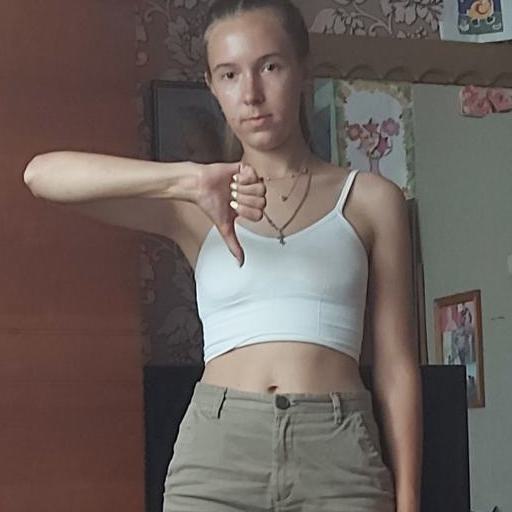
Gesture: dislike